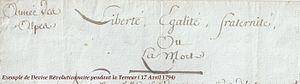
Exemple de Devise Révolutionnaire sous la Terreur
Liberté, Égalité, Fraternité est la devise de la République française et de la république d’Haïti. Elle figure dans l'article 2 de la Constitution française du 4 octobre 1958.